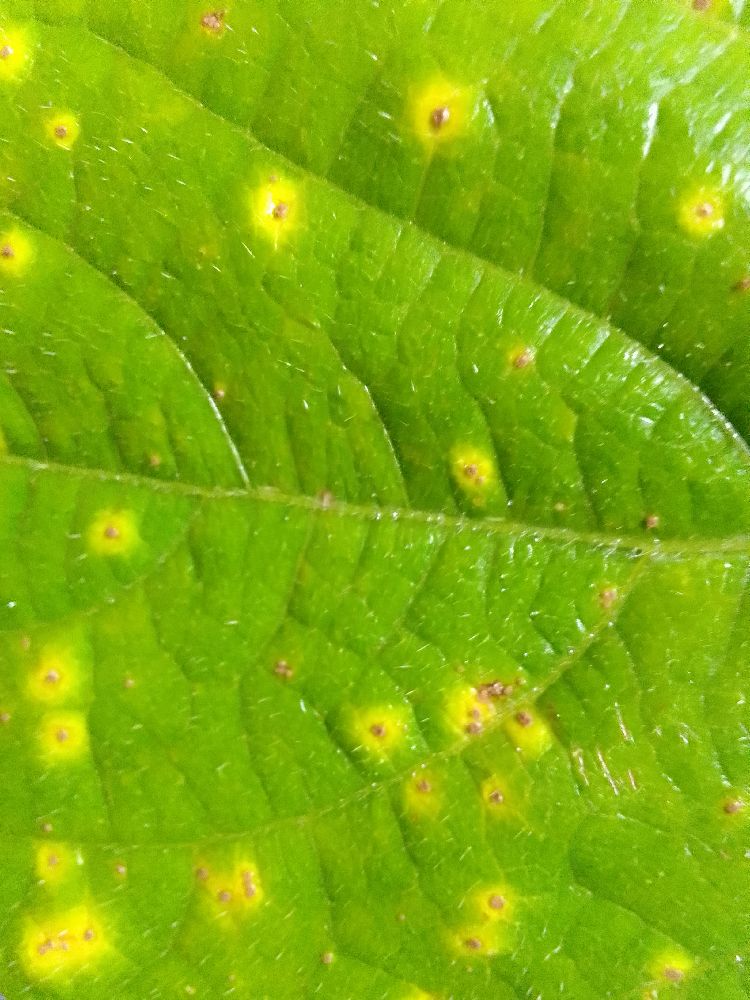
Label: rust